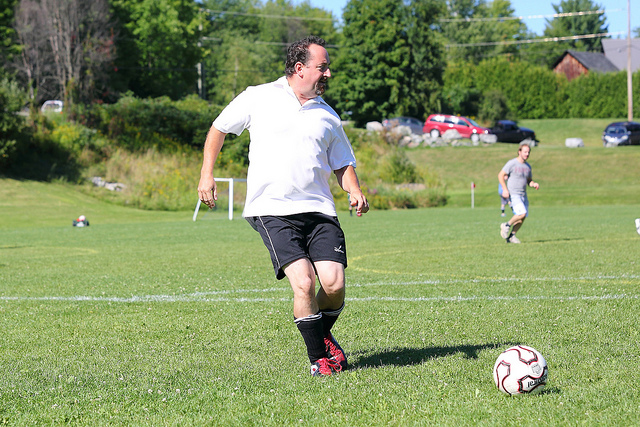
những người đàn ông đang luyện tập bóng đá ở trên sân cỏ vào ban ngày